Daughters of Mary, Mother of Our Savior

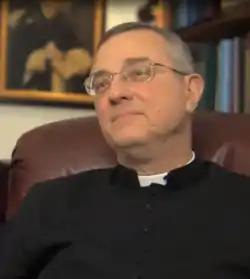
Rev. Anthony Cekada, an outspoken critic of the congregation under the leadership of its founder Rev. Clarence Kelly

Reception of the congregation is mixed. Positive feedback has been given regarding the good behavior and politeness of students attending St. Anne's Chapel and Academy, as well as its emphasis on faith. While not its main purpose, it's also not uncommon for female students attending the academy to desire joining the congregation as sisters themselves, for which they are "encouraged to pray and ponder on it". Parents of many of the sisters in the congregation have also supported their daughters decision to join. Conversely, Chancellor of the Roman Catholic Diocese of Rockville Centre Rev. John Alesandro, stated "I don't agree with them, and neither do 999,900,000 other Catholics. There are a billion Catholics in the world, and maybe 100,000 followers of [Traditional Catholicism]". He further remarked the congregation "can call themselves whatever they want, traditionalists or whatever, but they are not the Catholic Church". Priest colleague of Rev. Kelly during the founding of the congregation Rev. Anthony Cekada, later dissociated with Rev. Kelly, and went further to refer to the congregation as a "cult". His reasons for doing so revolved around Rev. Kelly's sole control of the congregation without oversight from his priest colleagues (including himself), guilt and fear tactics used to maintain obedience, and beliefs Rev. Cekada claims Rev. Kelly pressured on the congregation: which included labeling advice from outside priests as unreliable, telling potential sisters they faced possible damnation if they refused to join, portraying departure from the organization as ingratitude to the Sacred Heart, and threatening lawsuits and denunciations for other congregations if they tried to accept or give the eucharist to a sister who had left the congregation, at least while the congregation had Rev. Kelly as its head.